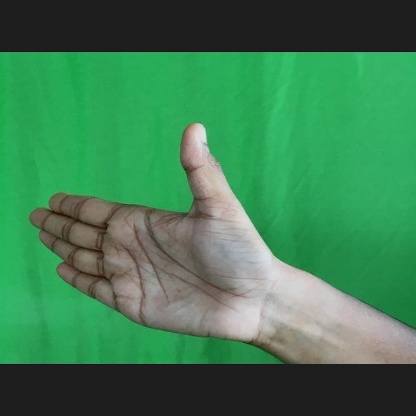
Mudra: Ardhachandran